Edinburgh Rugby

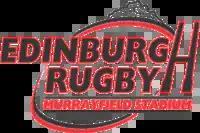
Logo for the 2006–07 Celtic League season

In 2006, it was announced that from the end of the 2005–06 season, Edinburgh would become a franchise. Finance would come from a private company headed by businessmen Alex and Bob Carruthers. This was thought to be a saving grace for Border Reivers. The team was thought to be the favourite to be folded, after the Scottish Rugby Union warned that funding problems could force it to scrap one of its Celtic League sides. The SRU was to retain a seat on the new company board and continue to provide development funding and support to the new owners. Following the departure of Todd Blackadder to join the Crusaders coaching setup in Super Rugby, Lynn Howells was appointed as head coach by Edinburgh's new executive chairman, Alex Carruthers.